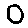
Label: 0